Aishwary Pratap Singh Tomar

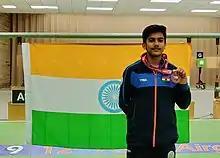
Tomar at the 2019 Asian Airgun Championships

Aishwary Pratap Singh Tomar (born 3 February 2001) is an Indian sport shooter. Tomar represented India at both the 2020 Tokyo Olympics and 2024 Paris Olympics, finishing 21st and 11th respectively in the qualification rounds of the 50 m rifle 3 positions event.